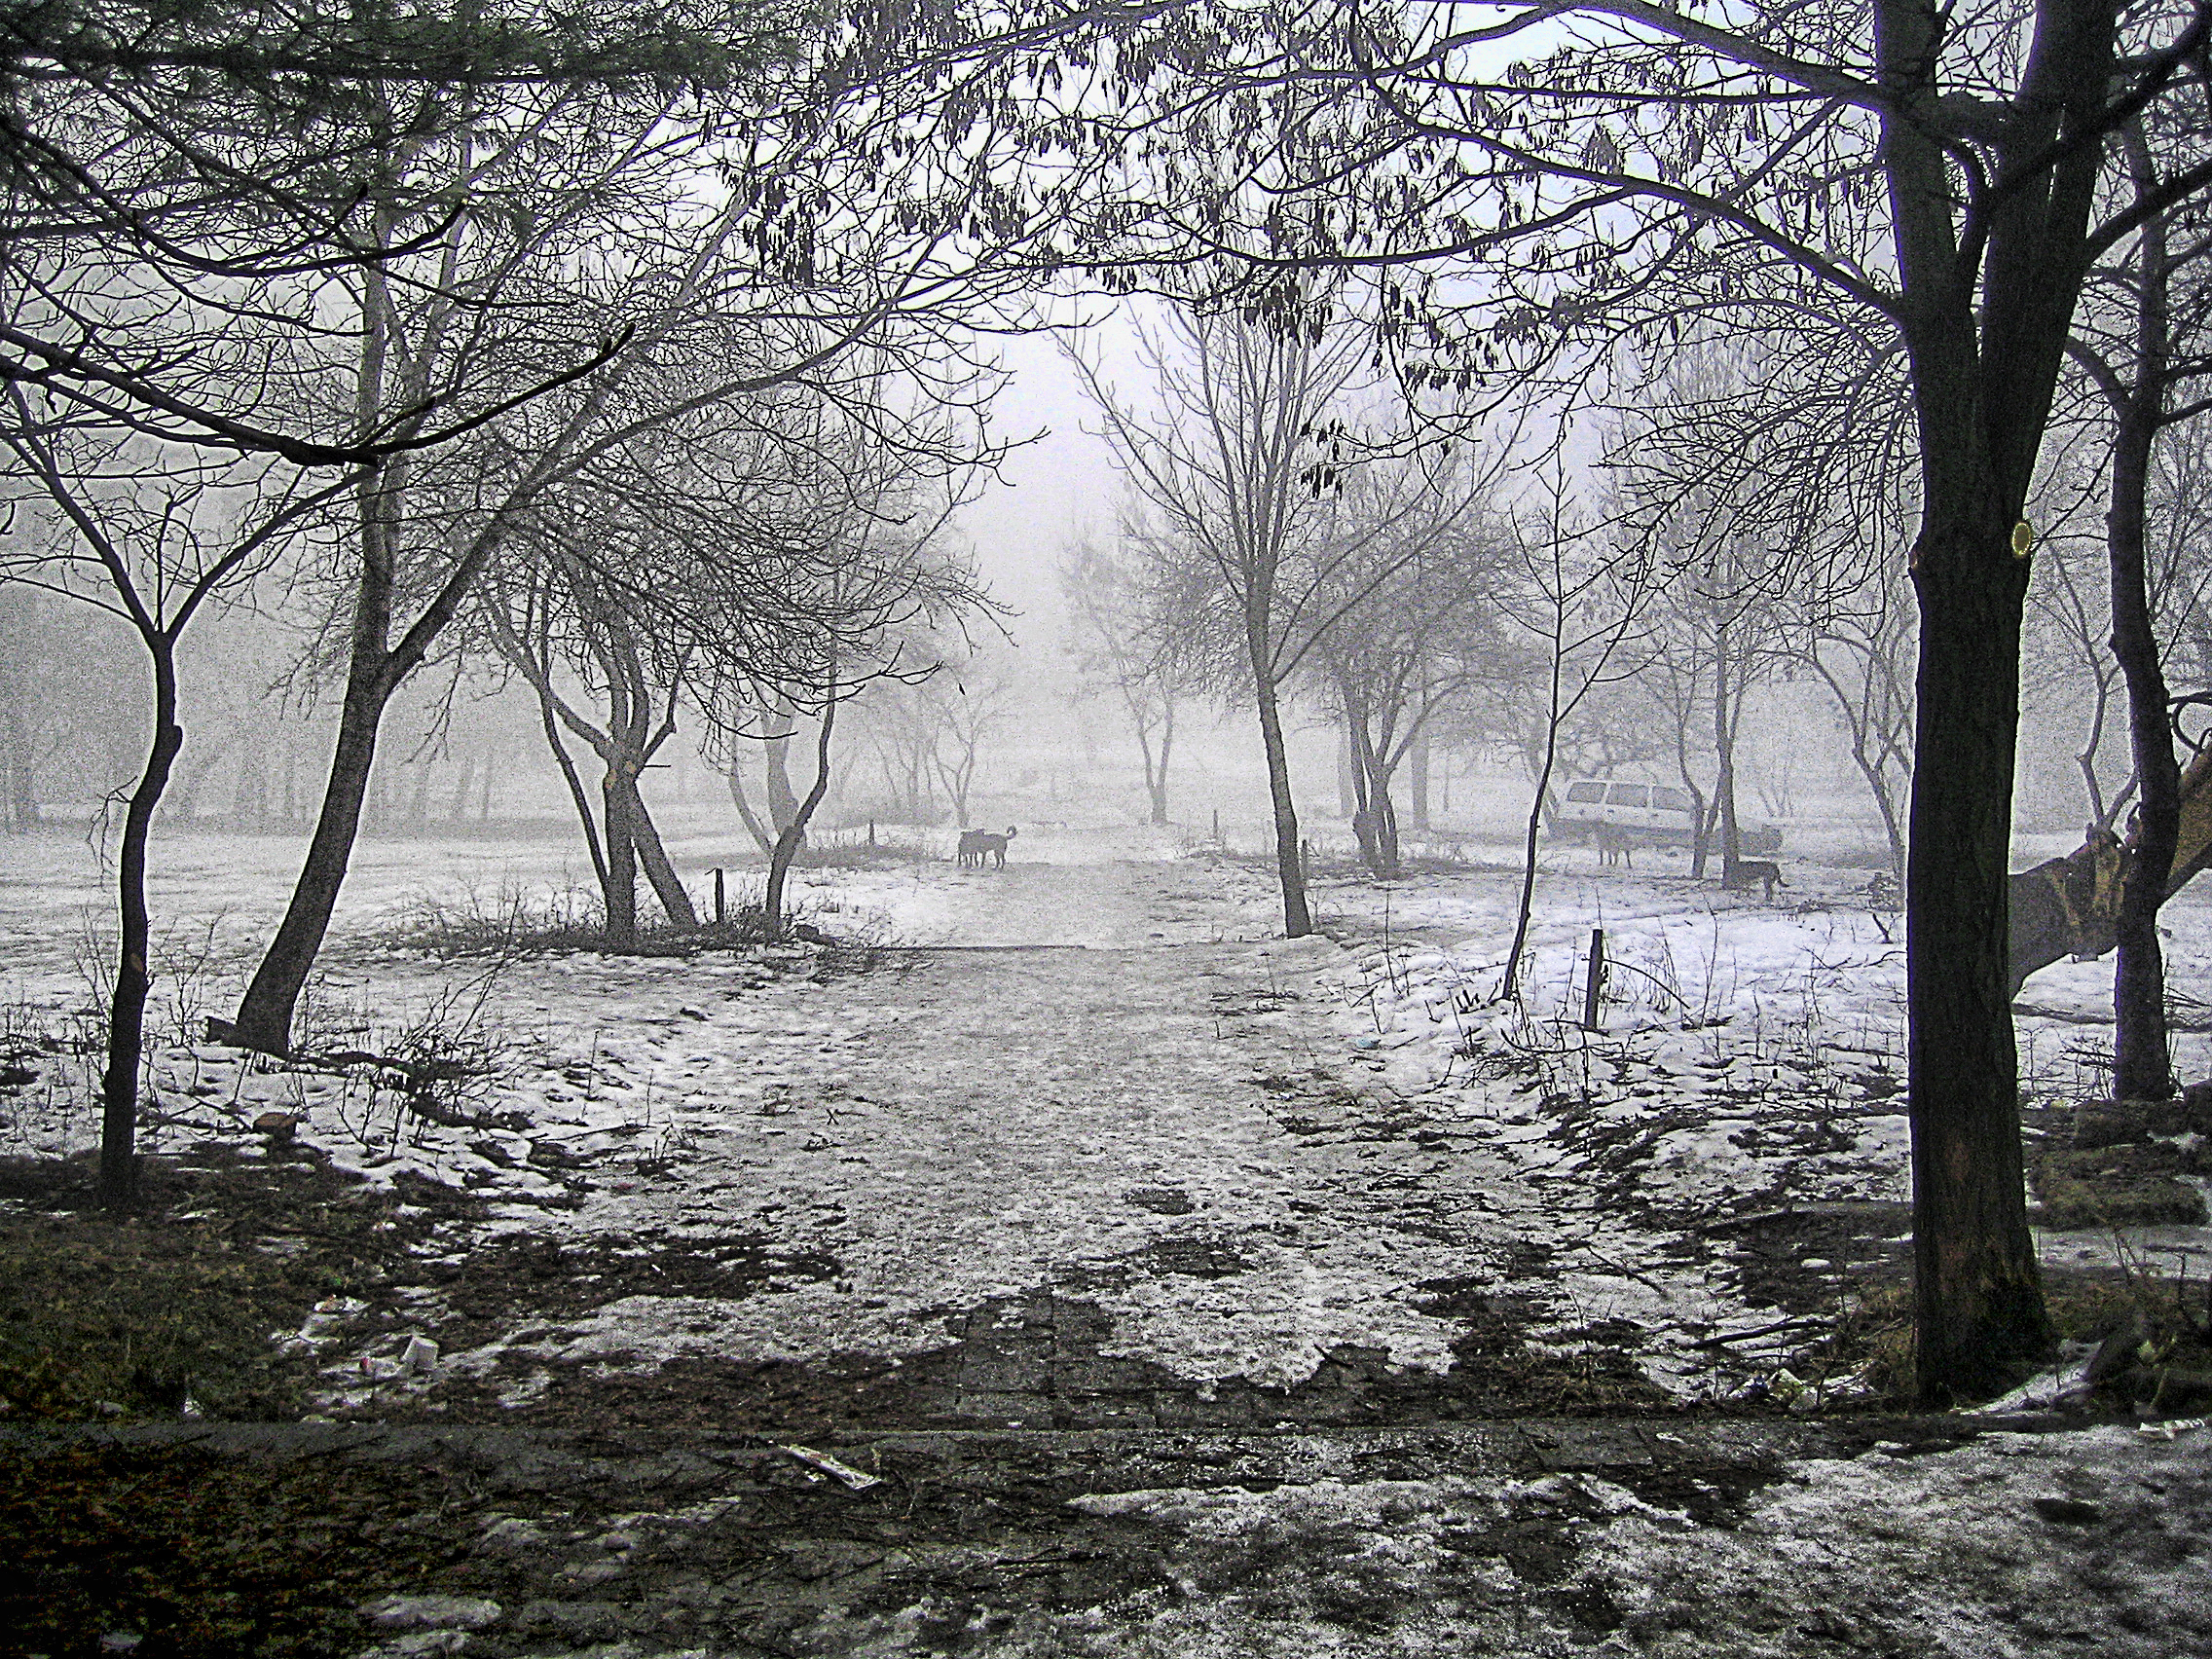
mist, winter, park, tree, snow, water, woodland, black and white, woody plant, freezing, branch, frost, morning, forest, atmosphere, fog, monochrome, sunlight, landscape, monochrome photography, sky, grove, wetland, swamp, bayou, rain and snow mixed, plant, bank, ice